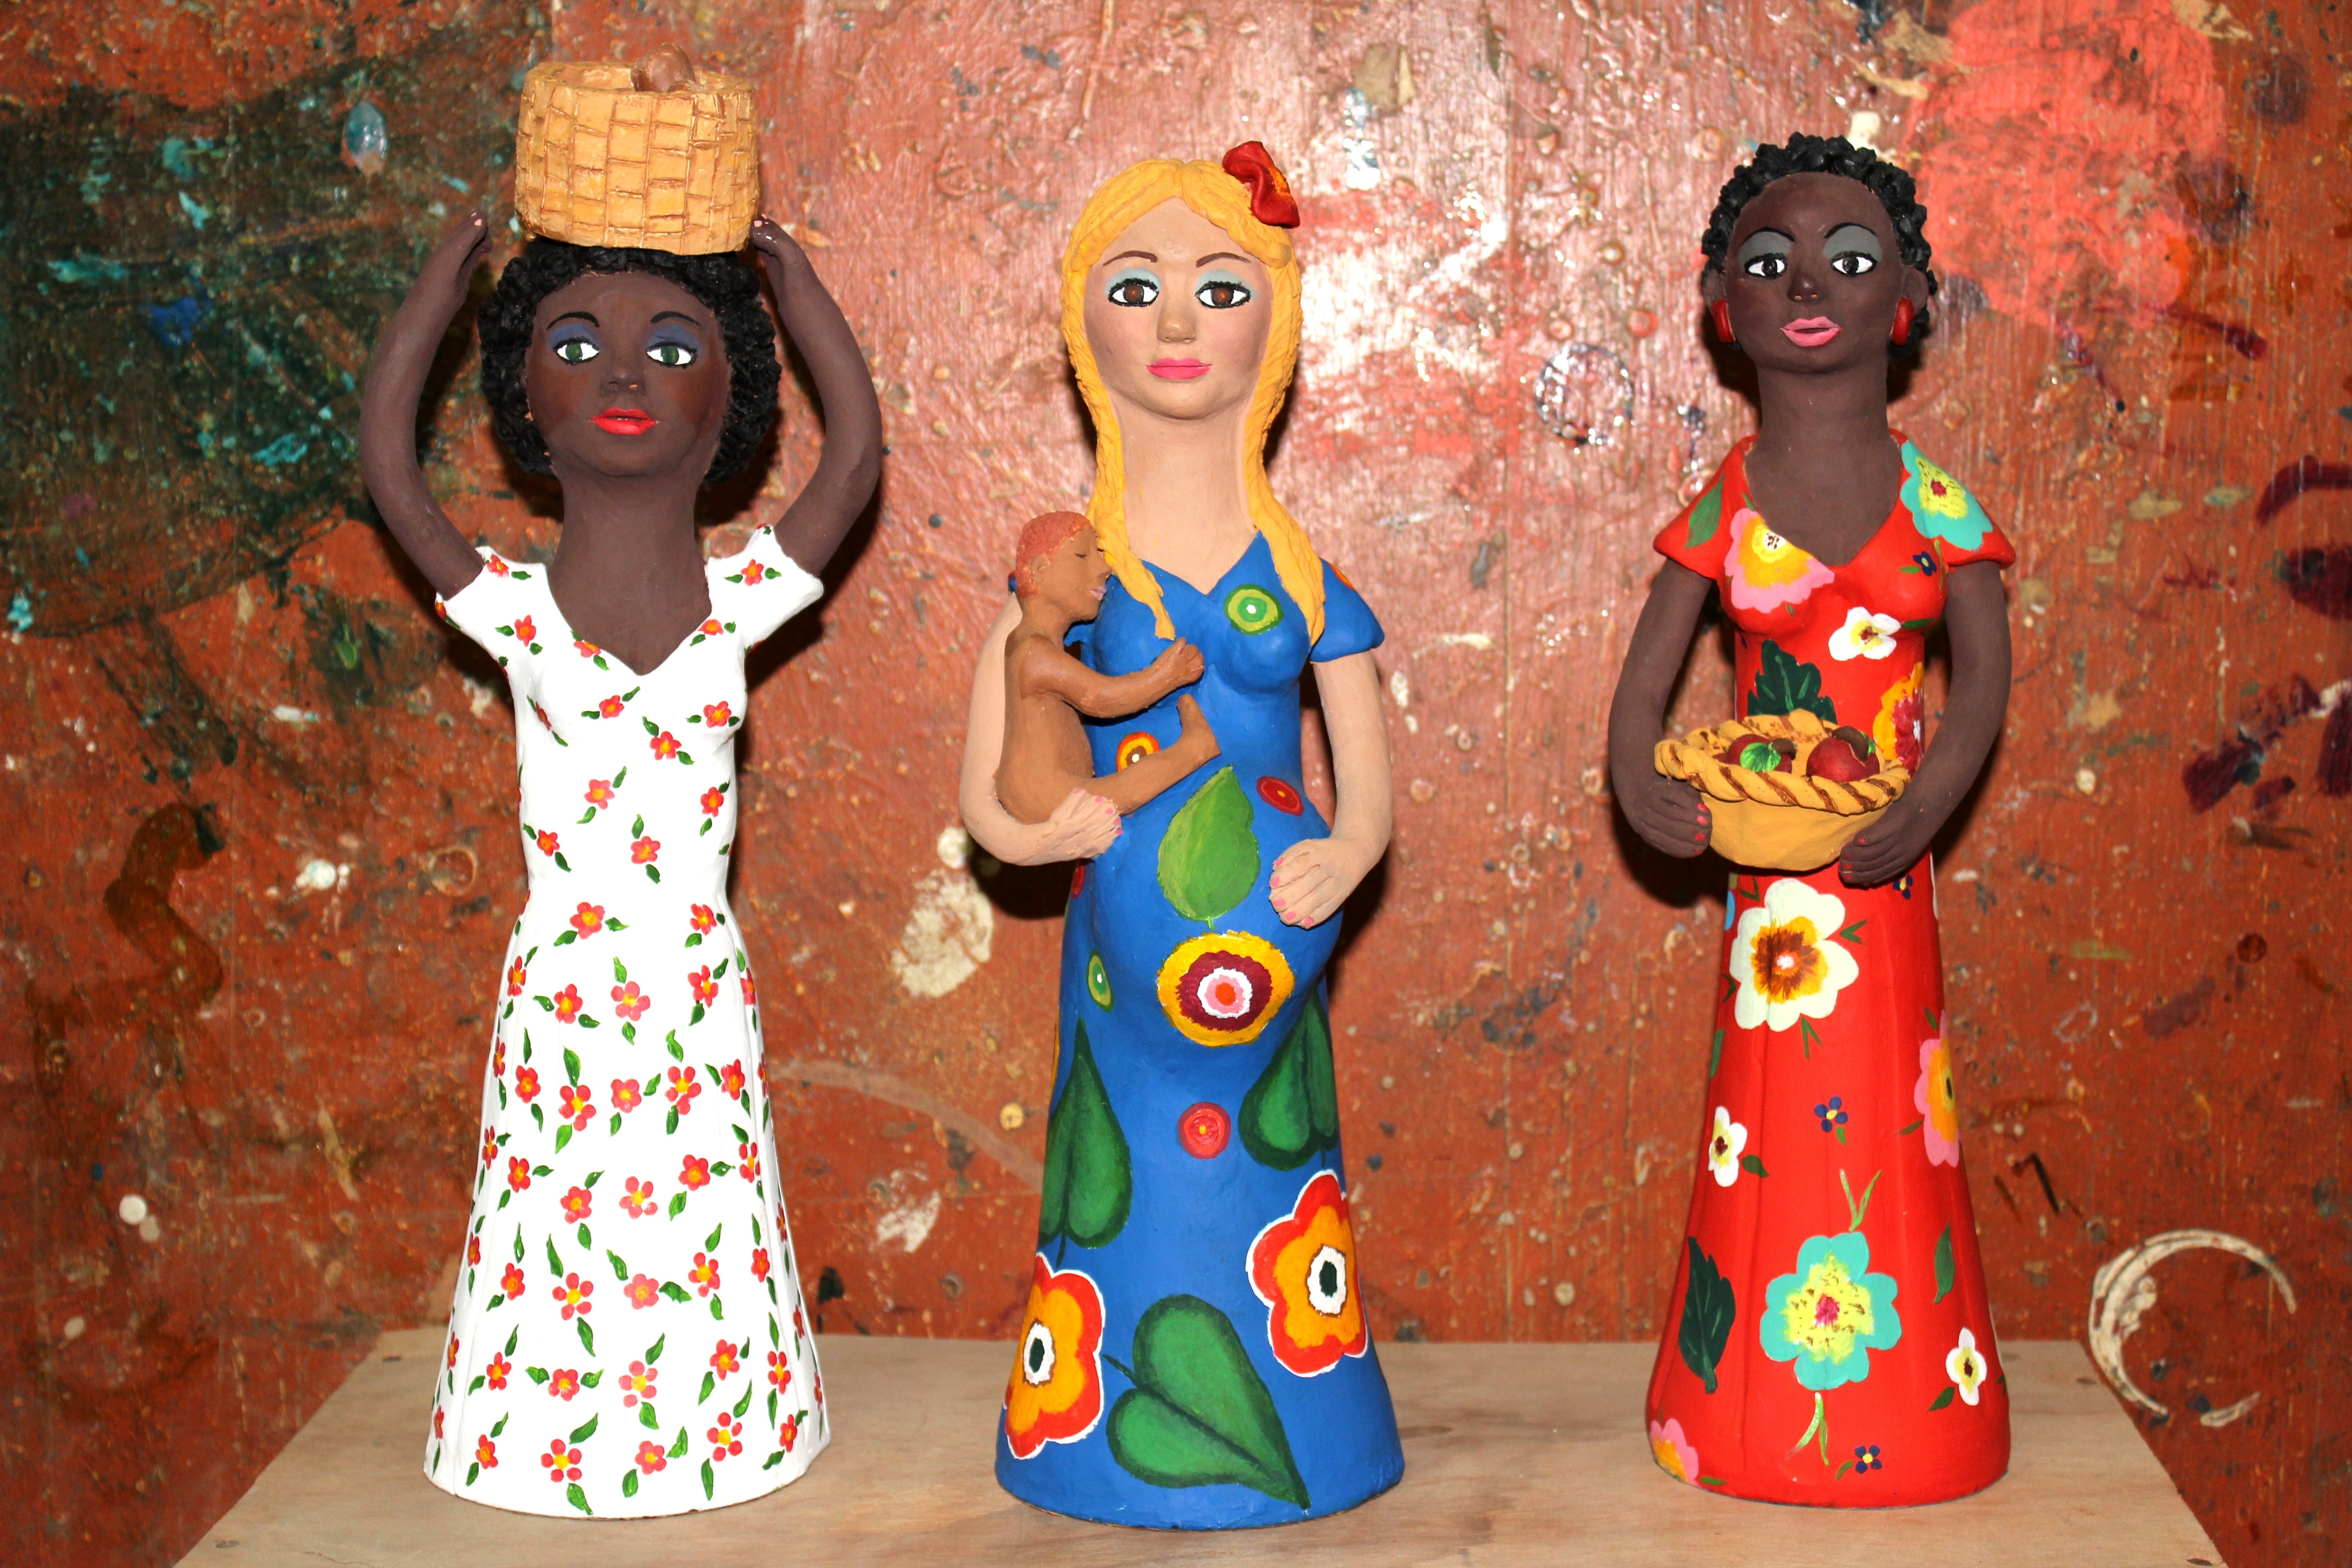
food, dessert, toy, crafts, dolls, ceramics